Australia's Greatest Athlete

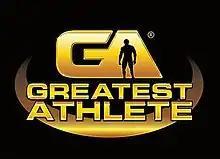
Greatest Athlete Australia

Australia's Greatest Athlete is an Australian television program that debuted in 2009. The first season was broadcast on the Nine Network and was hosted by Andrew Voss and Michael Slater, with Ricky Ponting as a sideline commentator. The second season moved to Channel Seven and was hosted by Mark Beretta and Tom Williams, with Ponting returning as a sideline commentator. Season three was hosted by Mark Beretta and Wendell Sailor, while Billy Slater and Mark Webber replaced Ricky Ponting as the sideline commentators.